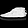
Label: Sneaker